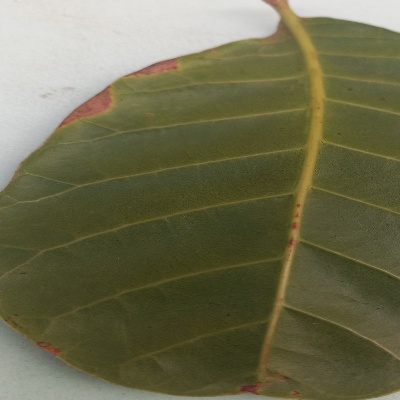
Crop: Cashew
Condition: anthracnose